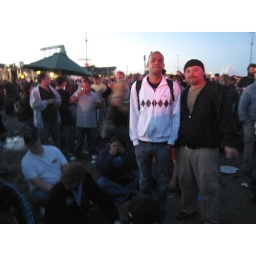
i like the lighting in this picture. (on the ground - brian, ryan, leila. standing - julian, kris)